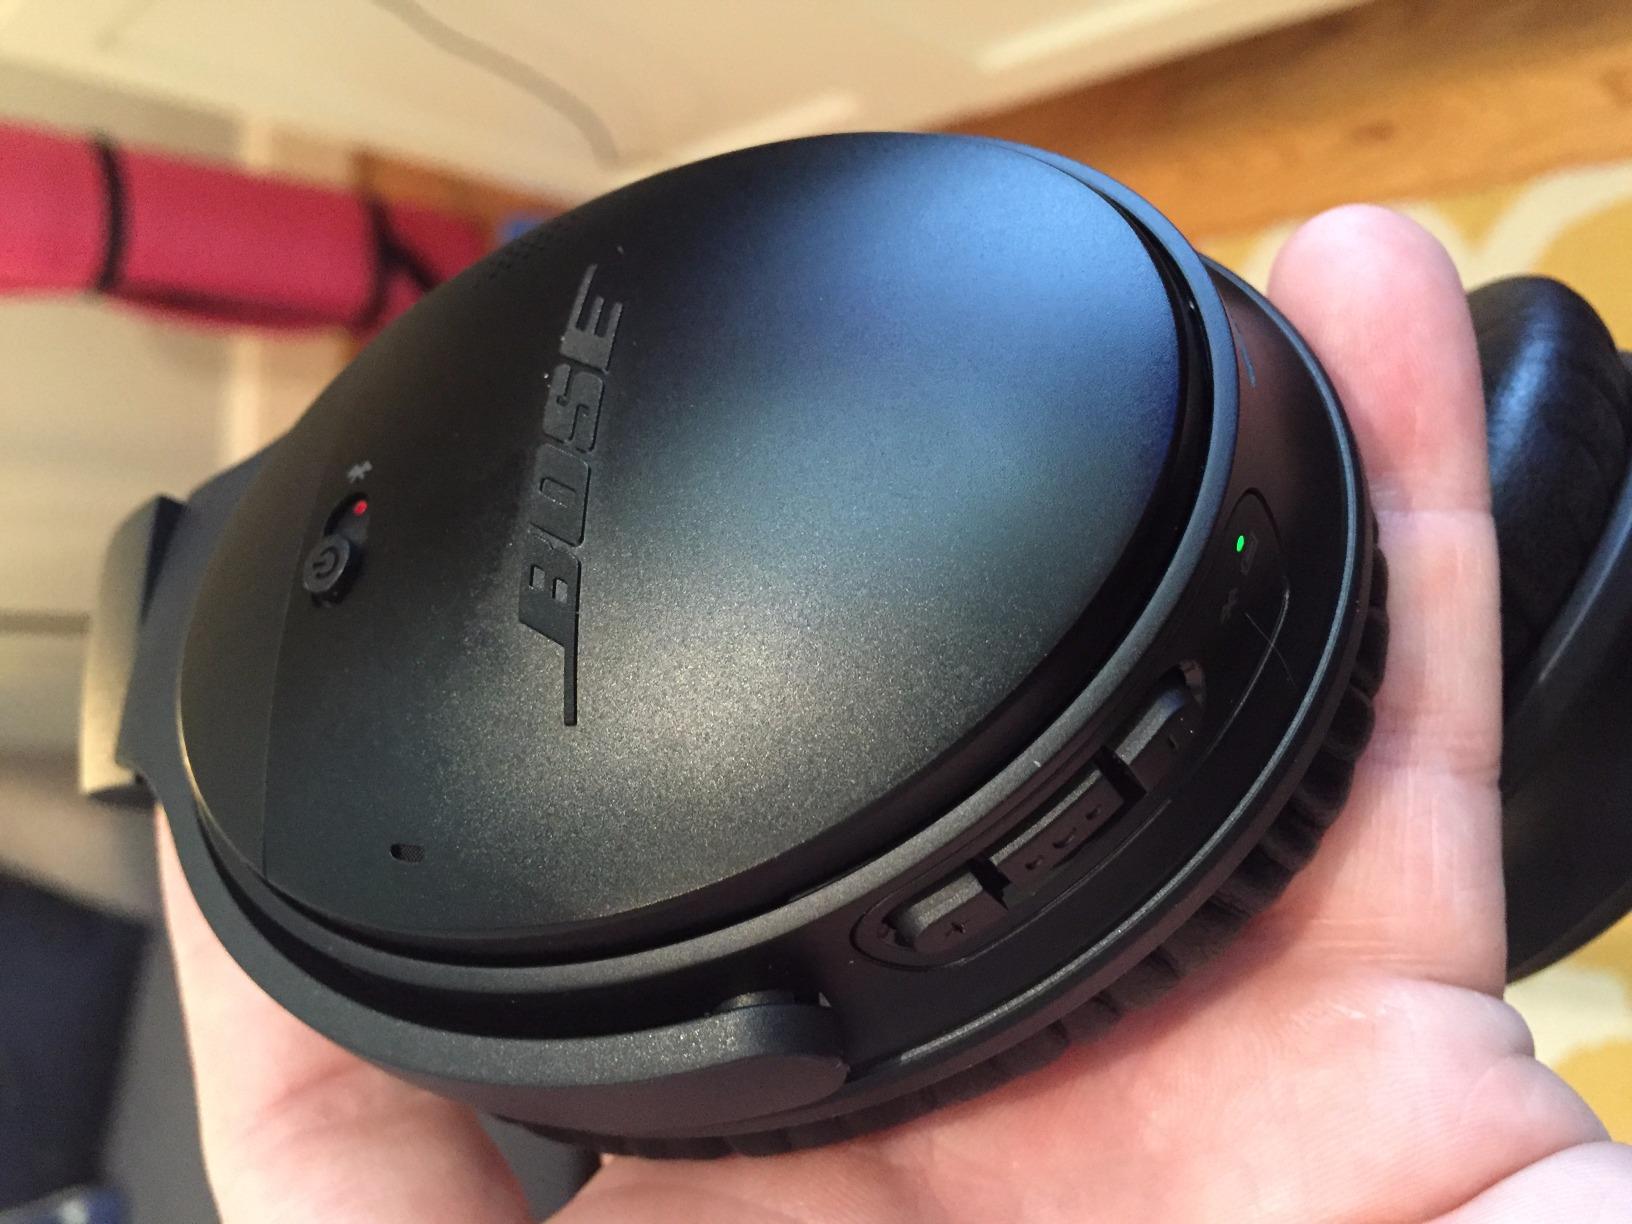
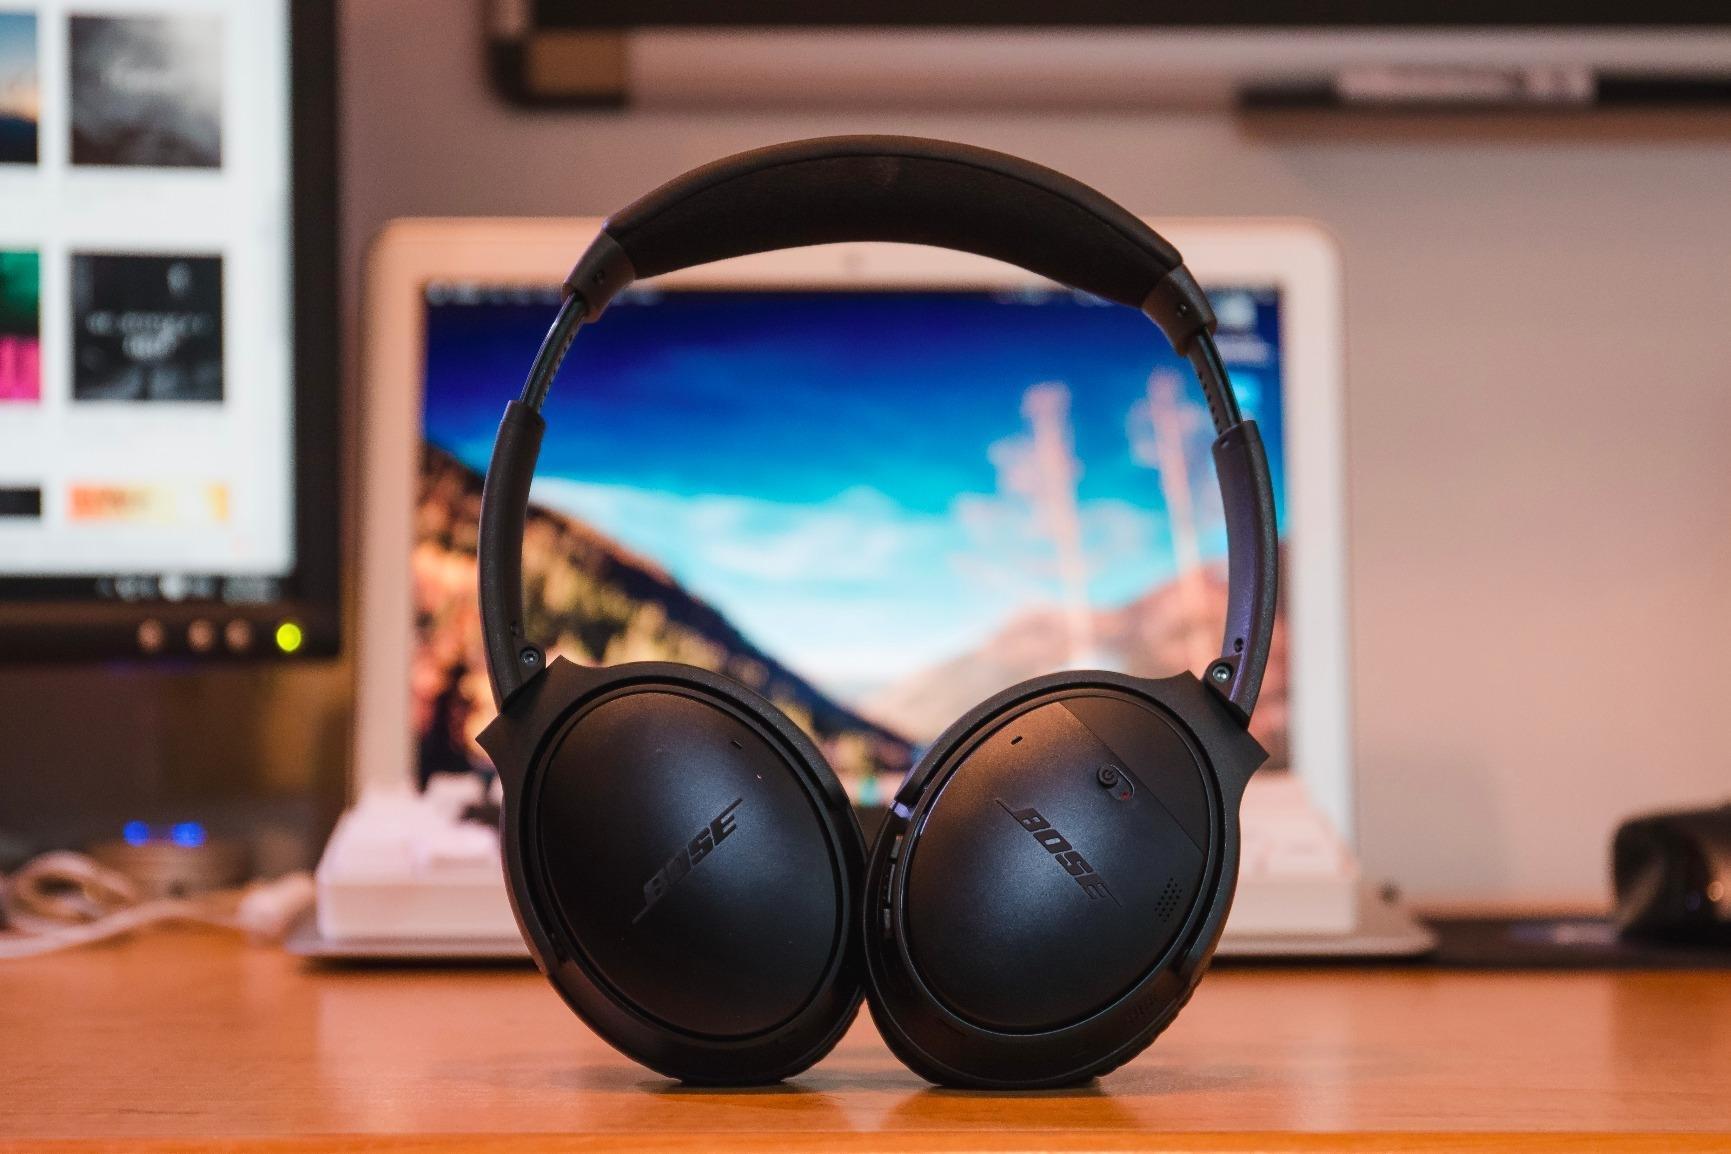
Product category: headphones
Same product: yes